Answer in natural language. Estimate the real world distances between objects in the image. Which object is closer to Doorway, dark frame red plaid blanket bed or cardboard box, wooden crate, or metal container? Choose between the following options: or metal container, dark frame red plaid blanket bed, wooden crate or cardboard box
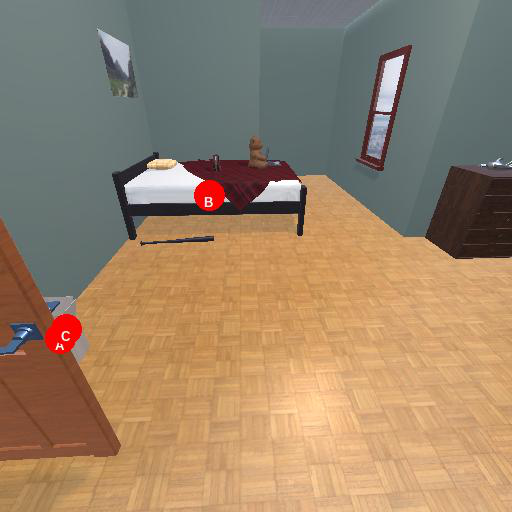
<answer>cardboard box, wooden crate, or metal container</answer>